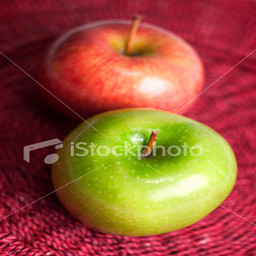
Label: Apple